Describe the emotion expressed in this image:  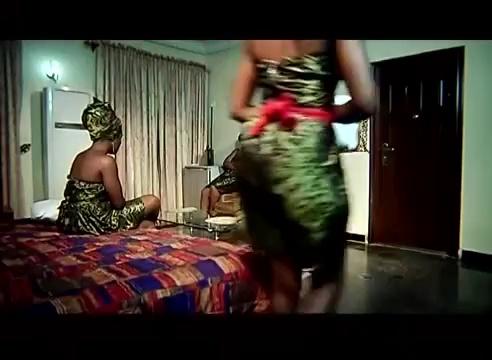
This person displays Fear, valence and arousal with low intensity.